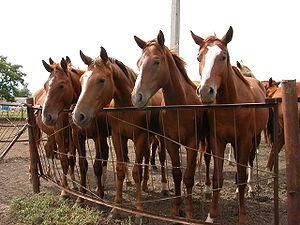
Le Boudienny est une race de chevaux créée au XXᵉ siècle par le maréchal Semion Boudienny, dans l'oblast de Rostov en Russie, pour la cavalerie soviétique. Cette race est issue en premier lieu de croisements entre le cheval du Don et le Pur-sang, d'où son ancien nom d'Anglo-don. Sélectionné à l'origine sur ses performances militaires, le Boudienny est réorienté vers les sports équestres dans les années 1950, époque de sa reconnaissance officielle.
Les marques du cheval sont des zones, fréquemment blanches, bien distinctives sur un cheval à la couleur de robe plus foncée. Bon nombre des chevaux actuels portent des marques, héritage de leur domestication lorsqu'elles sont blanches. Elles aident à les identifier, les marques pouvant avoir des formes très variées. Présentes à la naissance, elles ne changent pas au cours de la vie du cheval. Sous la plupart d’entre elles, composées de poils blancs, la peau est rose. Les marques peuvent sembler changer légèrement quand un cheval se développe ou se débarrasse de son pelage d'hiver, mais la différence est simplement fonction de la longueur du poil.